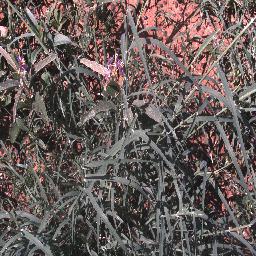
Label: negative